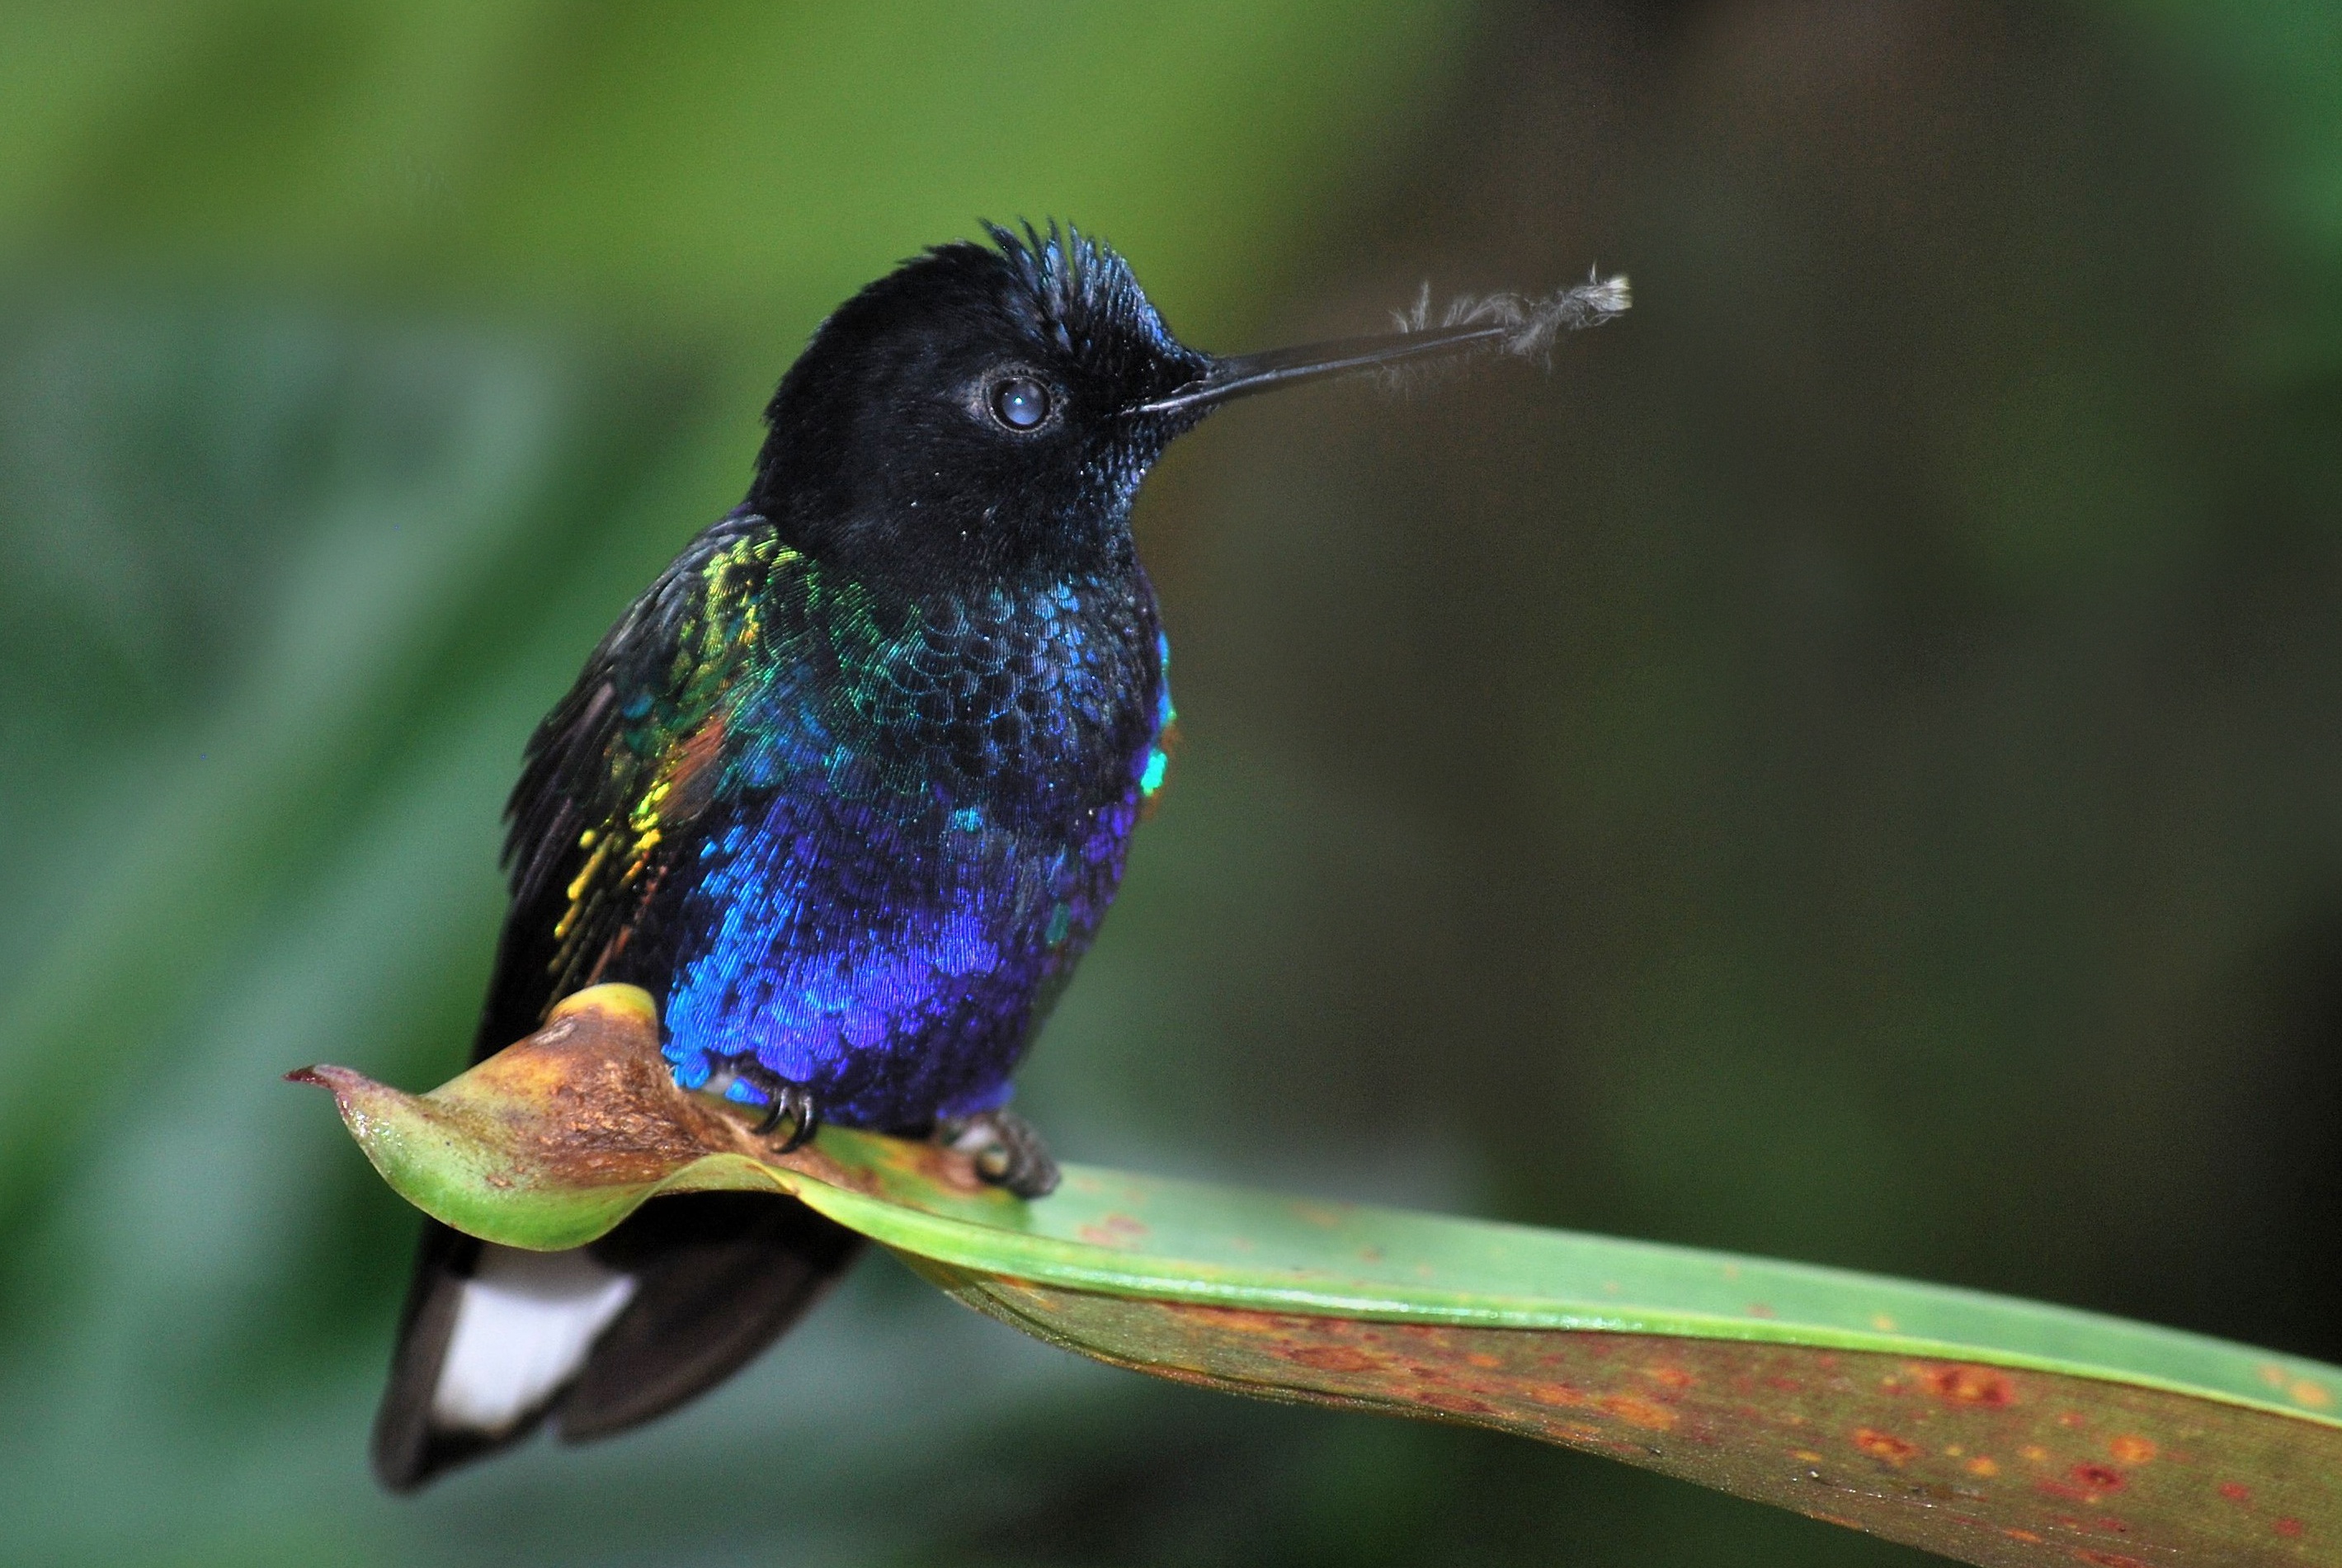
nature, bird, wildlife, jungle, beak, tropical, hummingbird, blue, colorful, avian, fauna, plumage, vertebrate, macro photography, perching bird